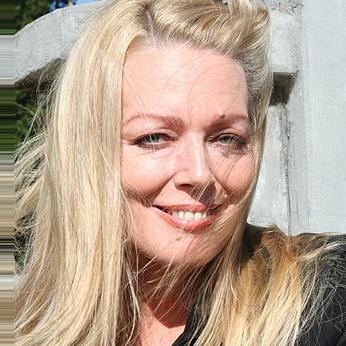
Age: 55